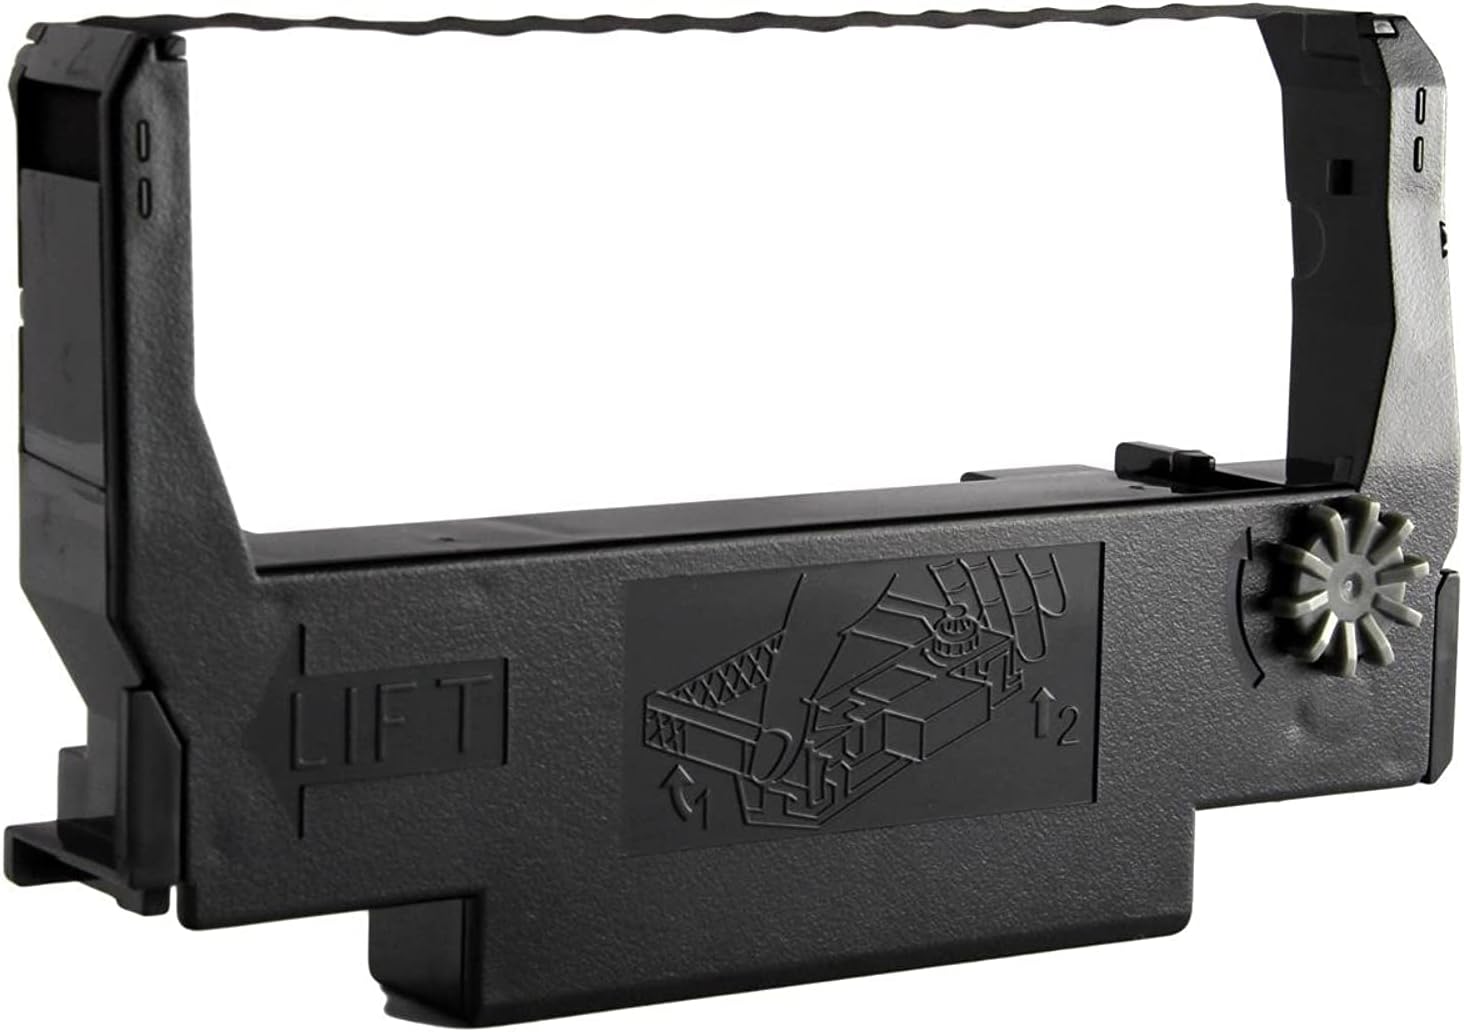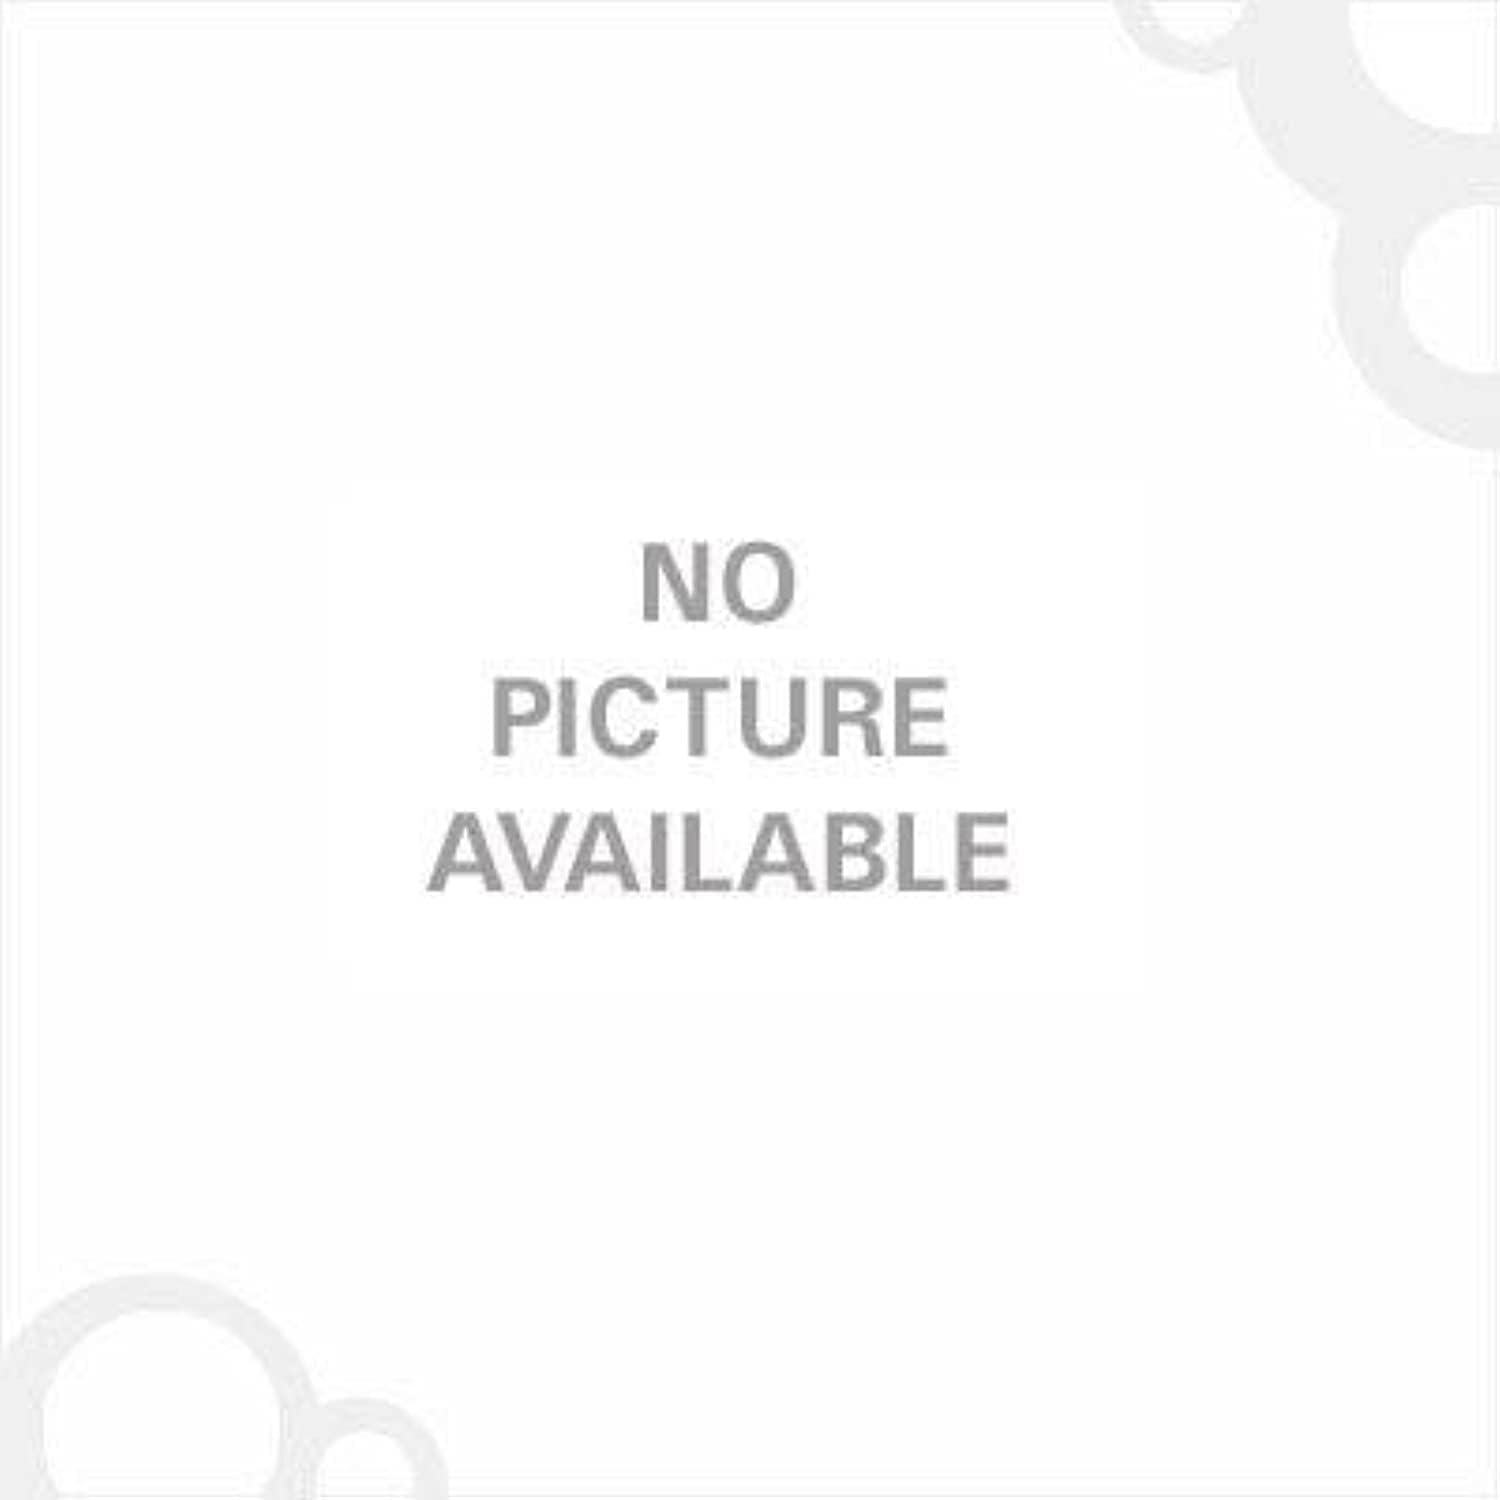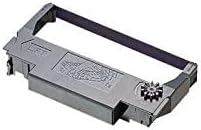
Epson EPSERC38B Black Cartridge, 3000000 Character
Category: All Electronics
Fabric ribbon is designed for use with Epson TM-U200A, TM-U200B, TM-U200D, TM-300A, TM-300C, TM-300D, TM-U370 and TM-U375. Ribbon yields 3,000,000 characters.
Features: The package length is 3 centimeters | The package height is 13.5 centimeters | The package width is 8.5 centimeters | Package Weight : 0.04 kilograms